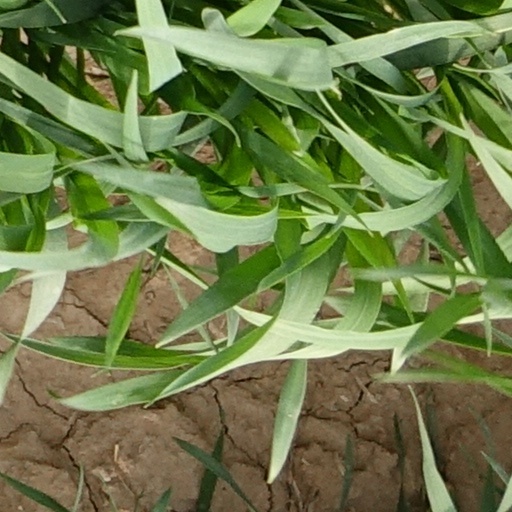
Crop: wheat